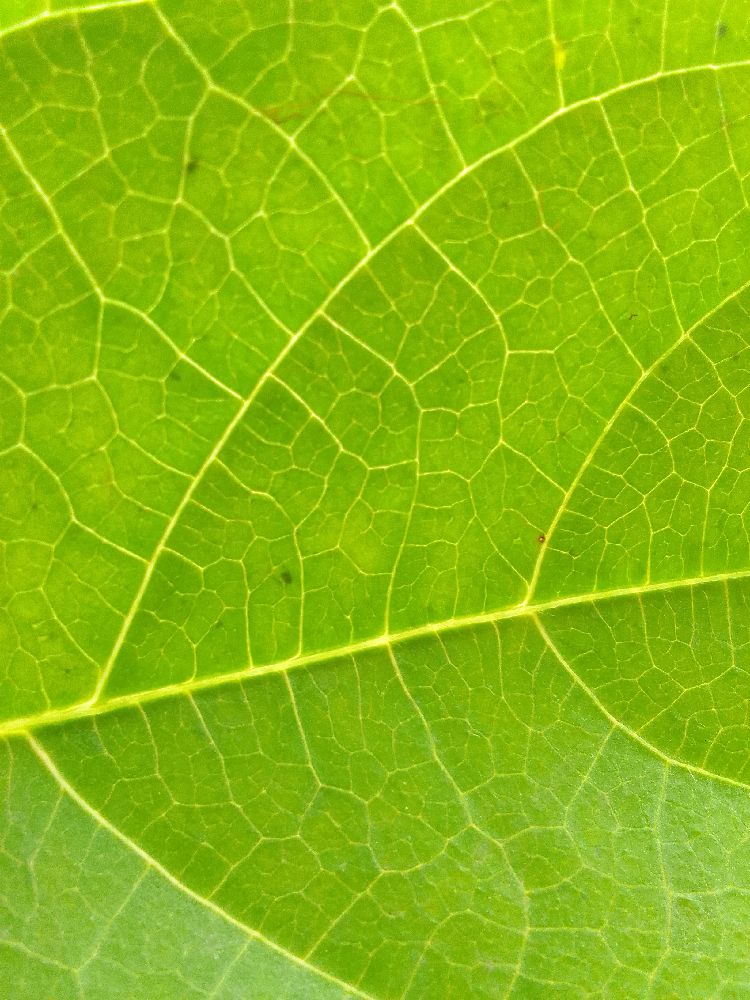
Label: healthy